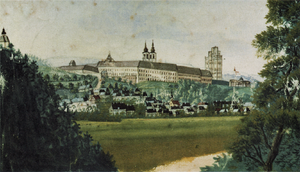
Adalbert Stifter, né le 23 octobre 1805 à Oberplan, en royaume de Bohême, et mort le 28 janvier 1868 à Linz, est un écrivain, peintre et pédagogue autrichien.